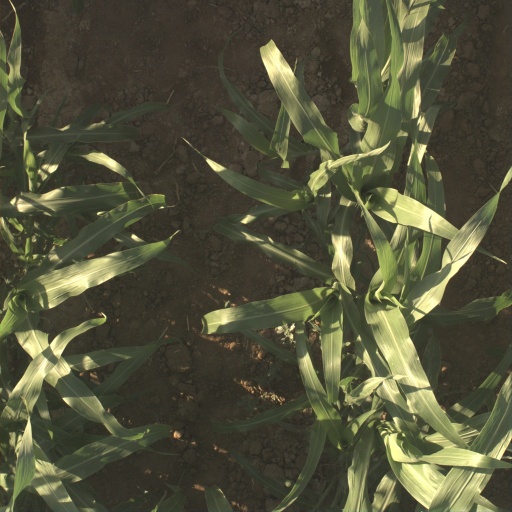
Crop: sorghum